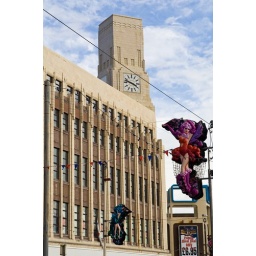
Dancer illuminations, in front of Art Deco clock tower